Hotel Galvez

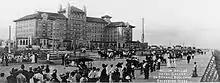
The hotel

An organizational meeting convened in Galveston on February 13, 1910 for the purpose of raising capital and planning a resort hotel overlooking the new seawall. Isaac Herbert Kempner, John Hutchings Sealy, Bertrand Adoue, and Joseph Lobit each pledged a $50,000 investment from their firms. By March, the project raised more than $500,000. After a design committee was appointed, Mauran & Russell of St. Louis was chosen as the architecture firm for the hotel. Meanwhile, the board also contracted with Daniel Philip Ritchey, a hotel design consultant to collaborate with Mauran & Russell.